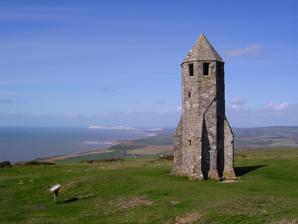
Building: St Catherine's Oratory
Country: Unknown
Year built: 1328
Medieval lighthouse on St. Catherine's Down, Isle of Wight, England Lighthouse St Catherine's Oratory The "Pepperpot" on St. Catherine's Hill. Location St. Catherine's Down Isle of Wight OS grid SZ4936477278 Coordinates 50°35′35″N 1°18′14″W / 50.593167°N 1.303889°W / 50.593167; -1.303889 Tower Constructed 1328 Construction stone tower Height 10.8 metres (35 ft) Shape octagonal tower with pyramidal roof Operator English Heritage Heritage Grade II listed building Light First lit 1328 Deactivated 1547 Focal height 240 m (790 ft) St. Catherine's Oratory is a medieval lighthouse on St. Catherine's Down , above the southern coast of the Isle of Wight . It was built by Lord of Chale Walter de Godeton (sometimes spelled "Goditon") as an act of penance for plundering wine from the wreck of St. Marie of Bayonne in Chale Bay on 20 April 1313. The tower is known locally as the " Pepperpot " because of its likeness to a pepper shaker . History De Godeton was tried for theft in Southampton , before a jury from the island, and fined 287 and half marks on 27 February 1314. However, he was also later tried by the Church courts, since the wine had been destined for the monastery of Livers in Picardy . The Church threatened to excommunicate him unless he built a lighthouse near Chale Bay. There was already an oratory on the top of the hill, dedicated to St. Catherine of Alexandria . This was augmented by the construction of the lighthouse, with a chantry to accommodate the priest who tended the light, and also gave Mass for those at peril on the sea. The "Salt Cellar", now within the compound of a modern wireless station. Although de Godeton died in 1327, the lighthouse was nevertheless completed in 1328. It remained in active use until the Dissolution of the Monasteries between 1538 and 1541. St. Catherine's Oratory is Britain's only surviving medieval lighthouse, and the second oldest, after the Roman lighthouse at Dover . It is a stone structure four stories high, octagonal on the outside and four-sided on the inside, originally attached to the west side of a building; remnants of three other walls are visible. In the 18th century, Sir Richard Worsley of Appuldurcombe House bolstered the structure by adding four large buttresses to prevent its collapse. Nearby, there are the footings of a replacement lighthouse begun in 1785 but never completed, as the hill was prone to dense fog. Its remnants are known locally as the "salt cellar". A nearby Bronze Age barrow was excavated in 1925. The current St. Catherine's Lighthouse , constructed after the 1837 wreck of the Clarendon , was built much closer to sea level on St. Catherine's Point . See also List of lighthouses in England References